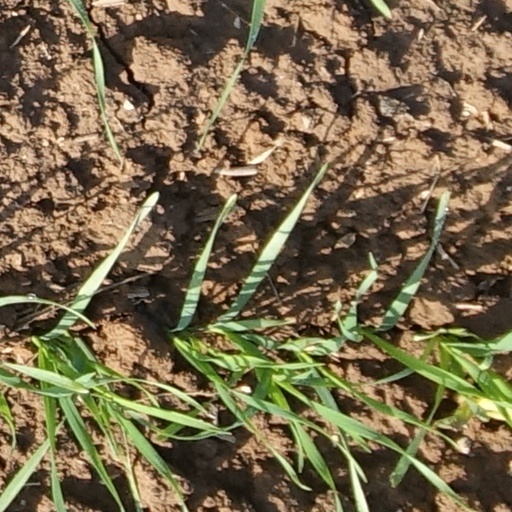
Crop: wheat